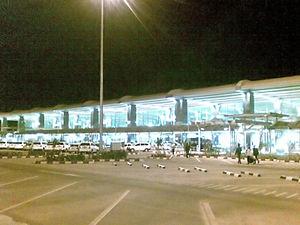
L'aéroport international Kempegowda est un aéroport international desservant la ville de Bangalore en Inde. L'aéroport est situé à 4 kilomètres au sud de Devanahalli et à 40 kilomètres du centre de Bangalore. Il couvre 1 600 hectares. Il a remplacé le vieil aéroport international de HAL Bangalore. Sa construction a commencé en juillet 2005, après une décennie de retard. Il devait être inauguré le 30 mars 2008, mais en raison de retards dans les services du contrôle du trafic aérien, il a été mis en service dans la nuit du 23 mai 2008, juste avant minuit. Les plans futurs envisagent l'expansion du terminal et des pistes et le développement commercial, y compris des centres d'affaires, des boutiques hors-taxe, des centres de divertissement, des points internet et des bureaux.